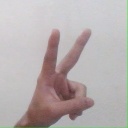
अक्षर: क